Jones–Read–Touvelle House

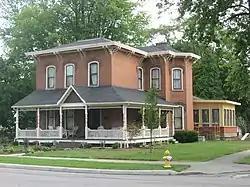
Front and southern side of the house

The Jones–Read–Touvelle House is a historic building in Wauseon, Ohio, United States. Located along Park Street south of downtown, this ornate brick house sits on a corner lot adjacent to a city park. Architectural historians have seen the Jones–Read–Touvelle House as a fine example of the combination of multiple architectural styles: most of the house itself appears to be Italianate, but the porch and some of the other details are plainly those of the Queen Anne style.